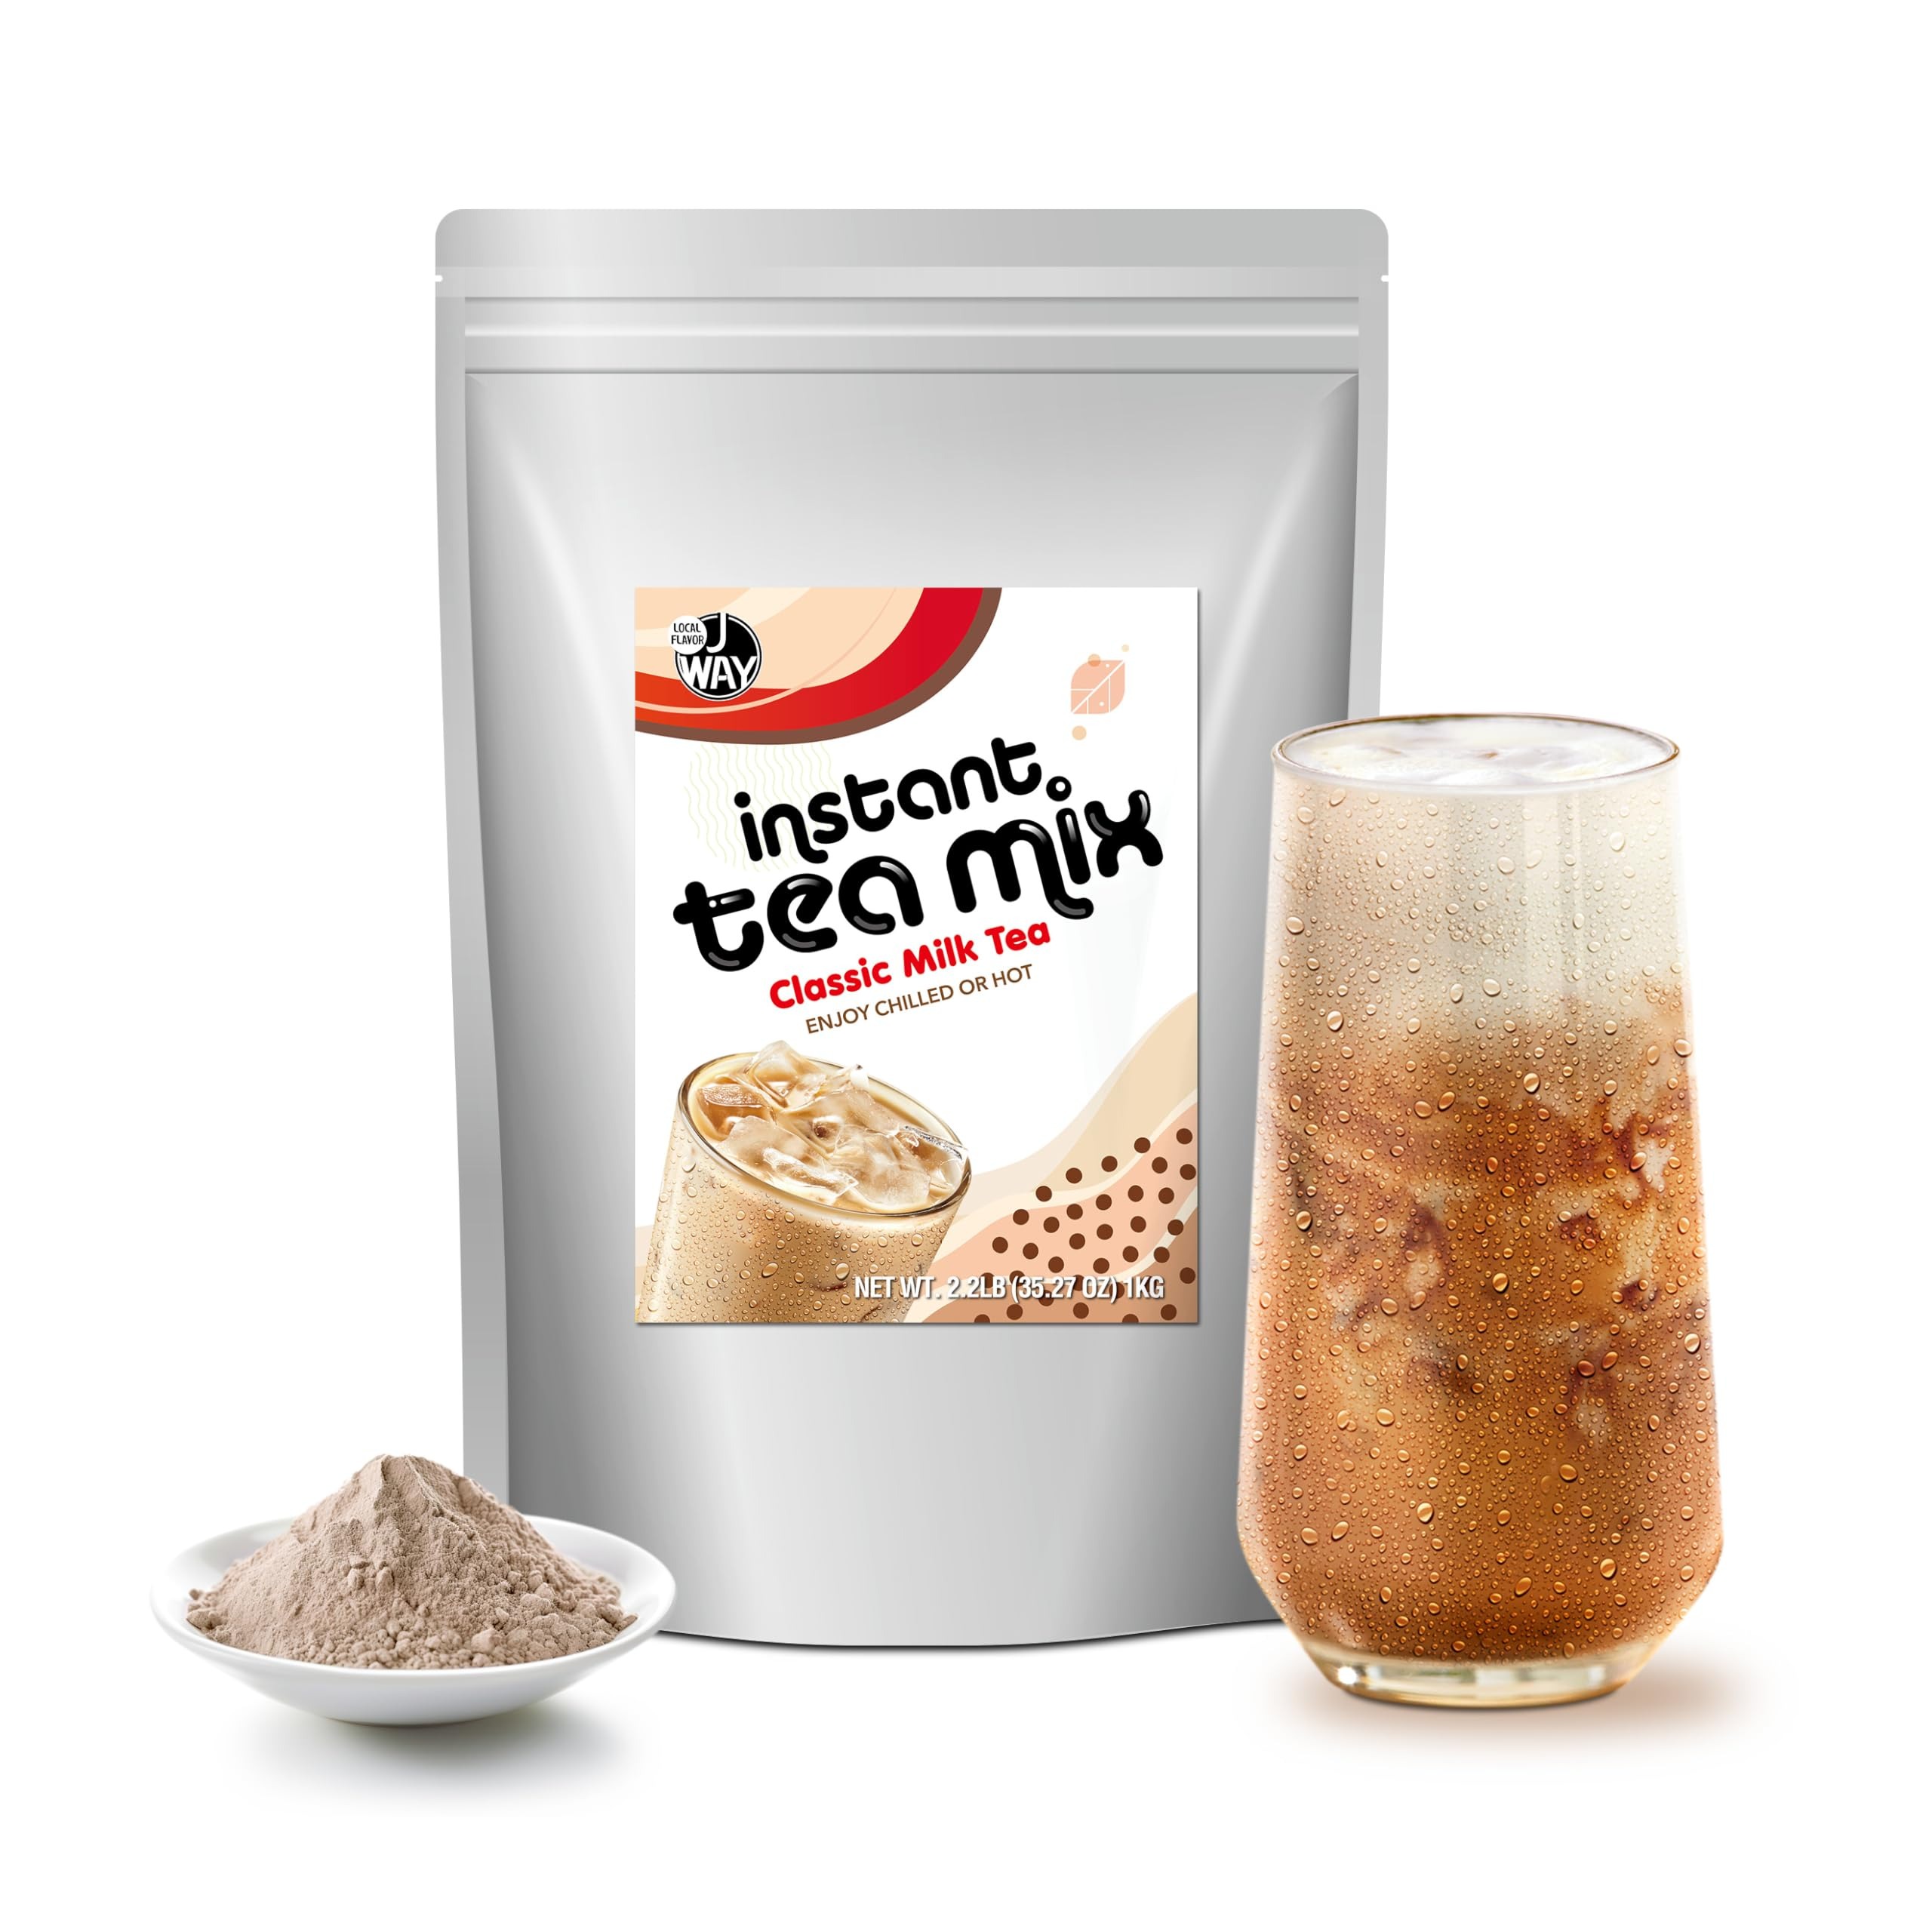
Item Name: J WAY Classic Milk Tea 2.2 Lb (1 Count), Powdered Instant Milk Tea Drink Mix, Serve Hot or Cold, Makes Blended Frappe Drinks
Bullet Point 1: Blend, Pour, Serve - J Way mixes make it easy to serve up deliciously sweet drinks, satisfying your sweet tooth by providing quick to prepare beverage solutions for home kitchens, coffee shops, and restaurants.
Bullet Point 2: 3 Ways to Enjoy – Treat yourself to a hot milk tea on a chilly day or an iced one when it's scorching outside! What's more, let your creativity flow by blending milk, water, or coffee with ice – and TA-DA! Your irresistible homemade frappes are good to go!
Bullet Point 3: Unleash Your Creativity – J WAY Milk Tea Powder isn’t limited to just making milk tea. You can use it as a base for boba, frappes, and even smoothies. Simply add toppings and adjust sweetness to suit your taste buds. The possibilities are endless!
Bullet Point 4: Save Money– With net WT. 2.2 lb. (2.2 pounds = 1 kg = 35 oz) of J WAY Classic Milk Tea Powder, you can enjoy 45 (22g per serving) servings of authentic J WAY Classic Milk Tea at home instead of going out to get a bland and expensive milk tea.
Bullet Point 5: Gluten-free & Vegetarian-friendly – J WAY Classic Milk Tea powder is gluten-free and vegetarian friendly. Contains approximately 40 mg of caffeine per serving. If you are lactose intolerant or sensitive to milk product, please do not consume.
Product Description: Milk Tea Powder
Value: 35.2
Unit: Ounce

Price: 20.99